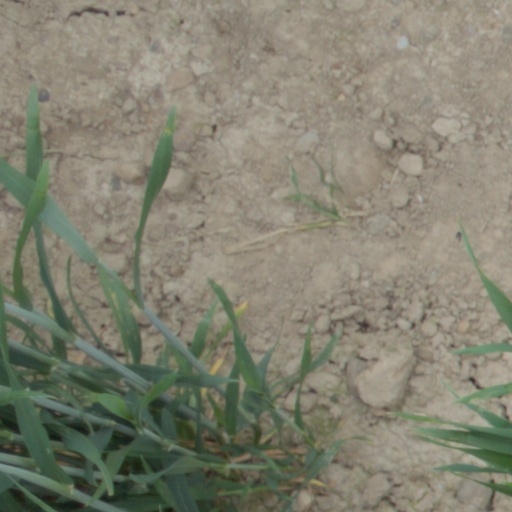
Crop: wheat